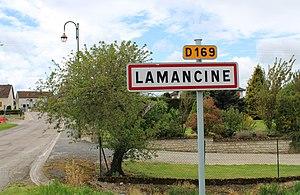
Entrée du village.
Lamancine est une commune française située dans le département de la Haute-Marne, en région Grand Est.